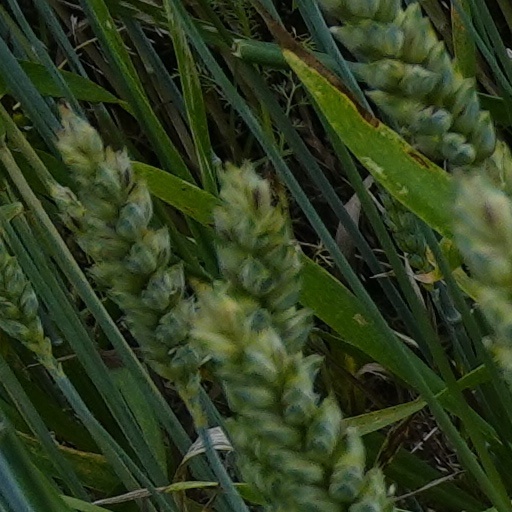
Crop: wheat